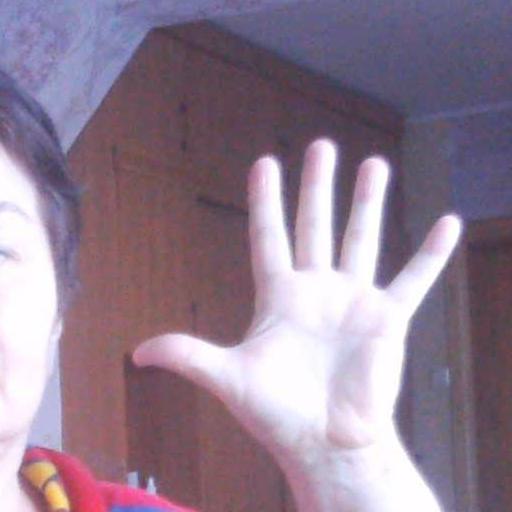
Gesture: palm